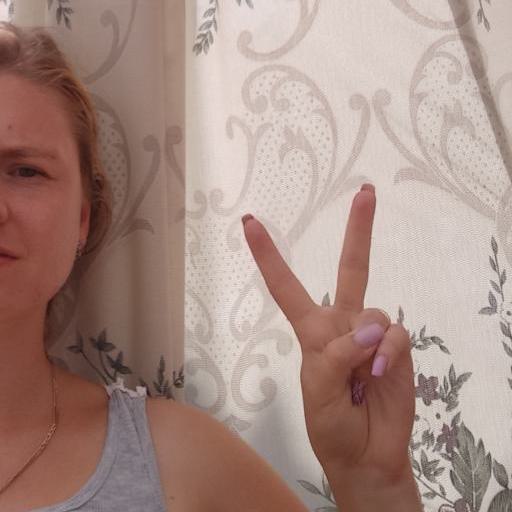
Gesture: peace